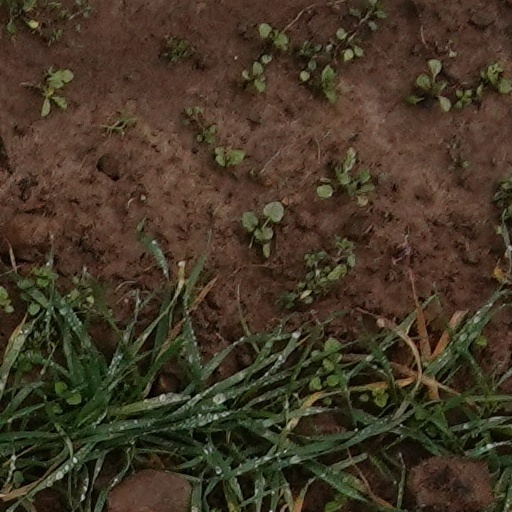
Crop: wheat